Sado, Niigata

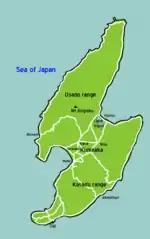
Map of Sado Island

The island consists of two parallel mountain ranges running roughly southwest–northeast, enclosing a central plain. The range, in the north, is slightly higher, with peaks of , the highest point of the island at , Mount Kongō, Mount Myōken, and Mount Donden. range in the south faces the Honshu coast. The highest point in Kosado is at 645 m.